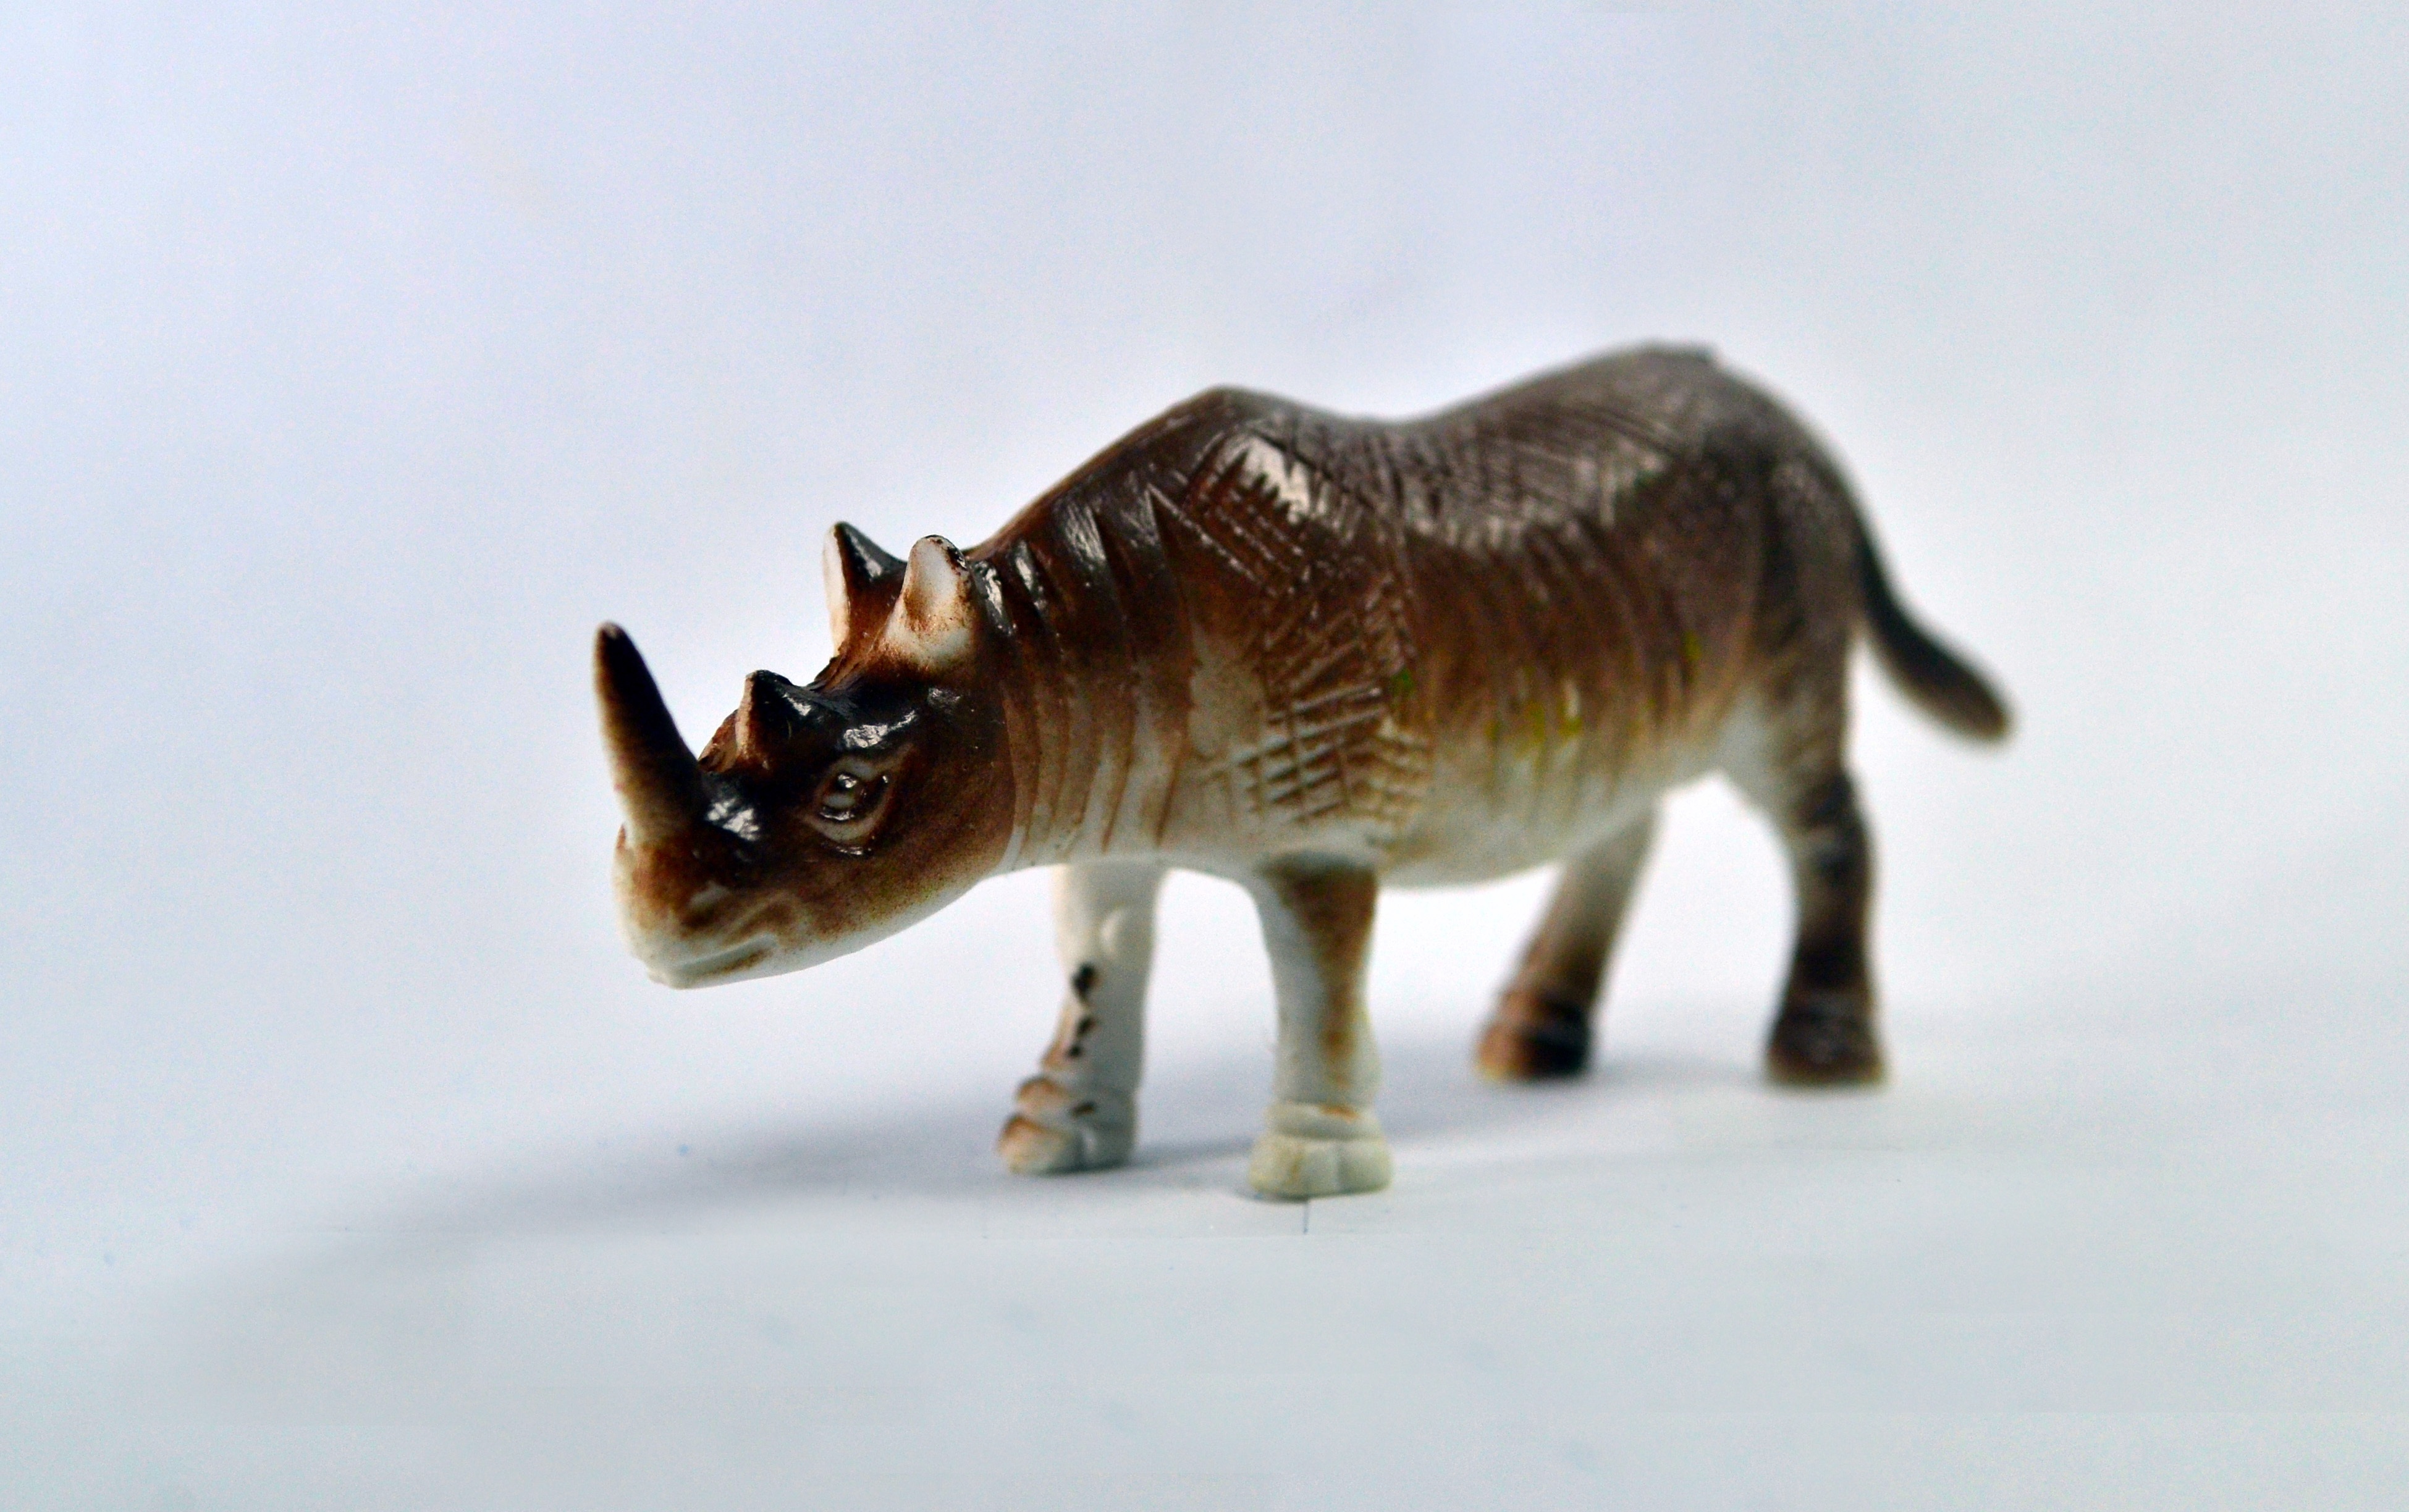
wild, toy, fauna, rhino, one, tiger, icon, dinosaur